St Hugh's Charterhouse

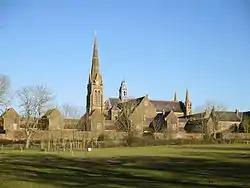

St Hugh's Charterhouse, Parkminster, is the only post-Reformation Carthusian monastery in the United Kingdom. It is located in the parish of Cowfold, West Sussex, England. It is a Grade II* listed building.